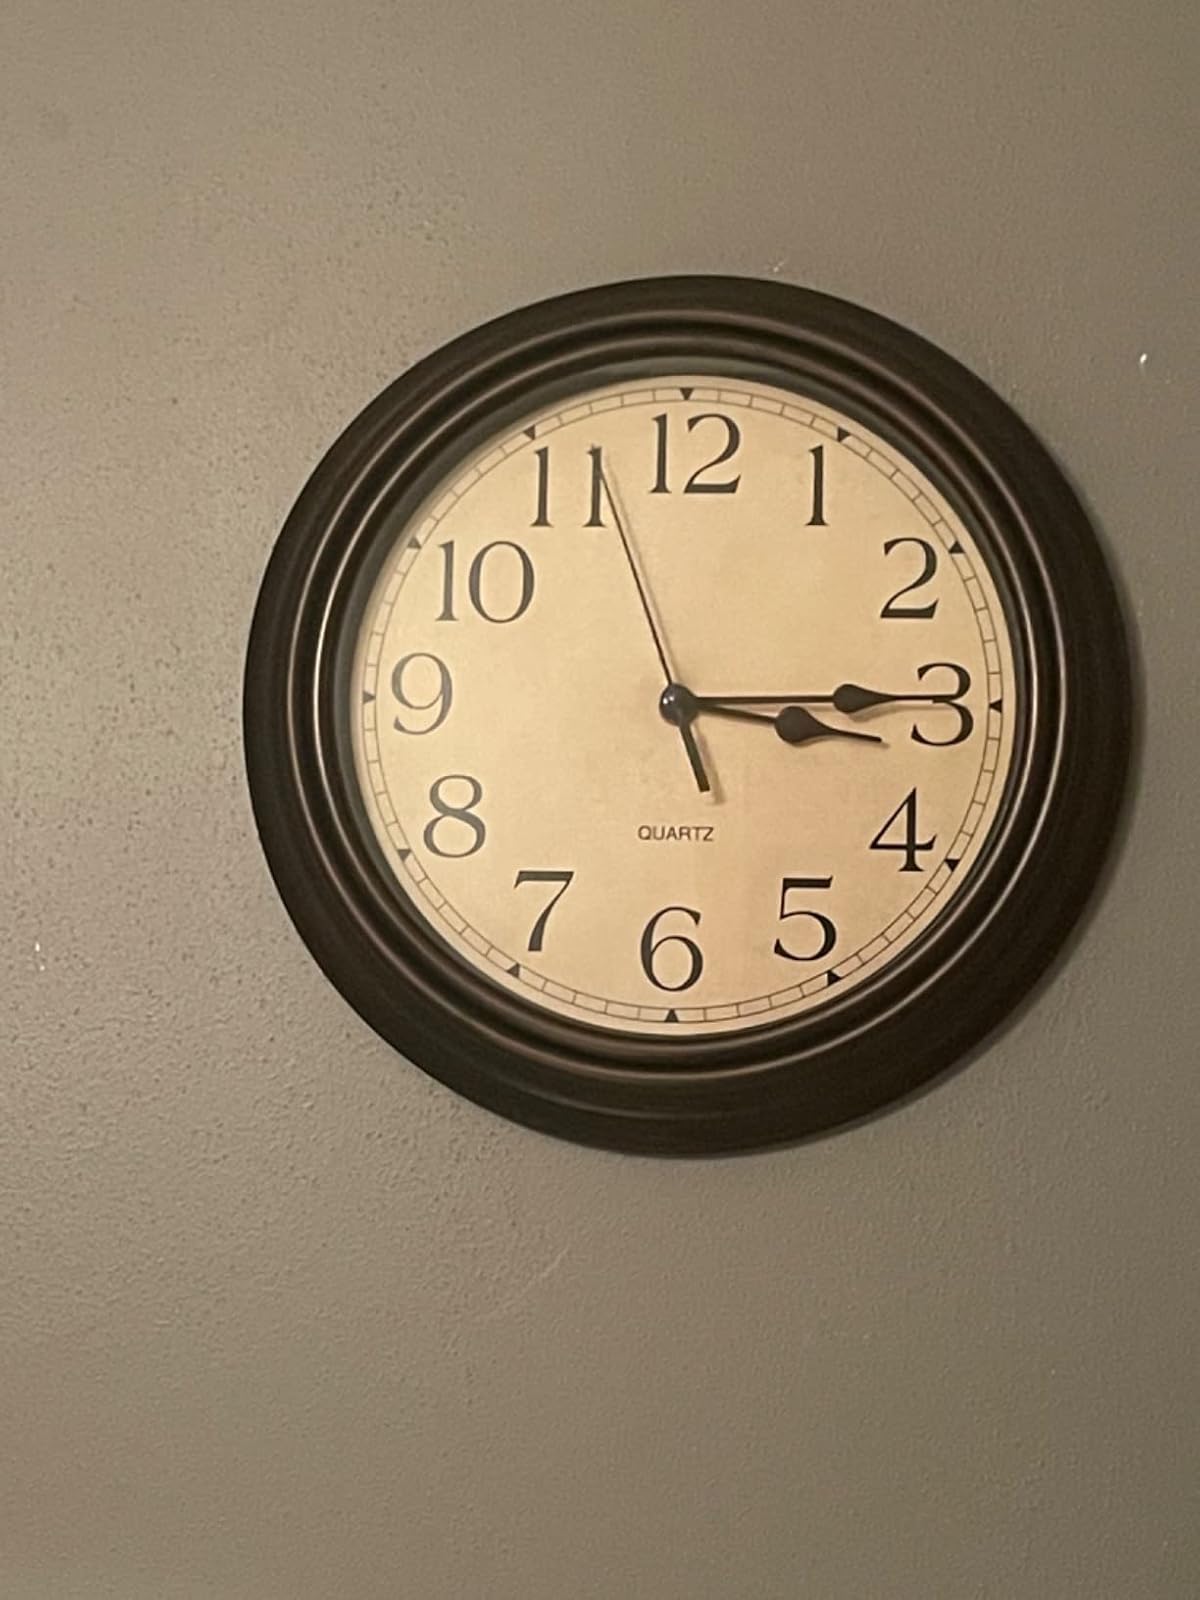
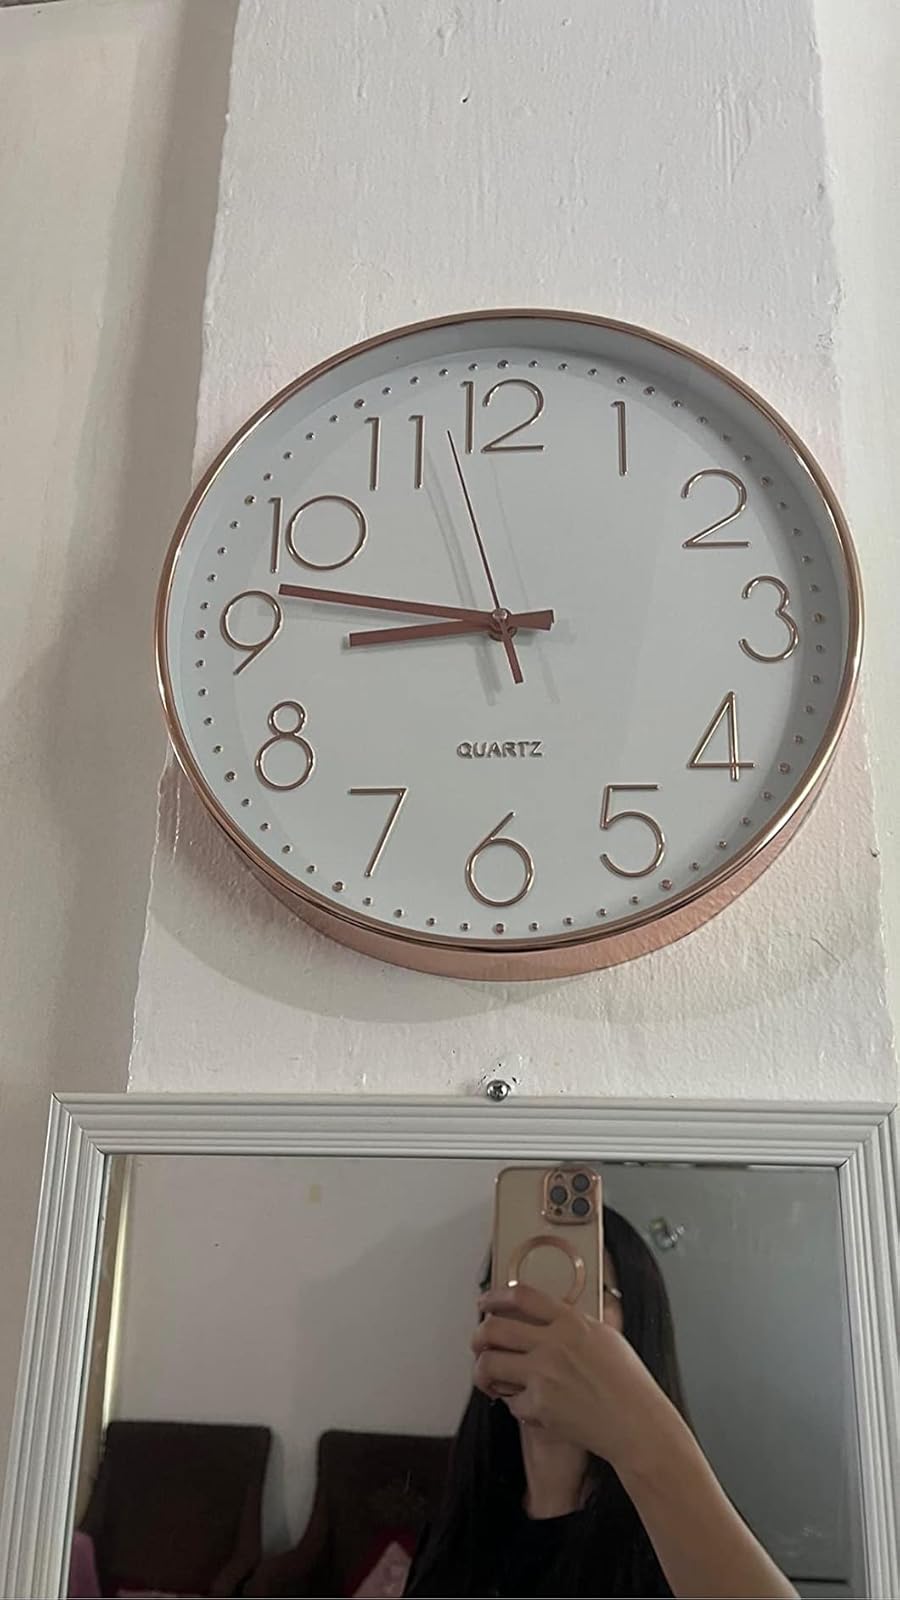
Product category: clock
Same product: no